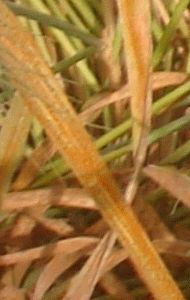
Label: Wheat___Brown_Rust